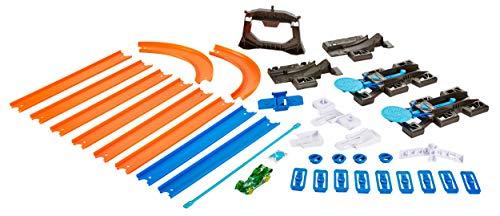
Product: Hot Wheels Track Builder Starter Kit Play Set [Amazon Exclusive] & Curve Accessory Playset
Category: Toys & Games | Play Vehicles | Vehicle Playsets
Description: Epic Hot Wheels Track Builder kits lets kids build an entire world or add on to their existing track sets.
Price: $31.87
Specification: ShippingInformation:Viewshippingratesandpolicies|ASIN:B081S3LW4C